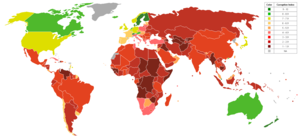
Le Consensus de Pékin est un terme décrivant la diplomatie et le modèle de développement proposé par la République populaire de Chine, en particulier auprès des pays en voie de développement, notamment en Afrique. L'Occident et la Chine ont ici des positions très différentes sur les besoins et méthodes pour soutenir le développement de ces pays. La position occidentale est contenue dans le Consensus de Washington, avec pour axes principaux le libre-échange, la lutte contre la corruption, la transparence, les droits civiques et la démocratisation, ainsi que la défense des droits de l'homme. De son côté, l'approche diplomatique chinoise prête une grande estime à la non-ingérence de tout pays, ainsi qu'un développement « à la chinoise » : structurel et économique d'abord, puis éventuellement civique.
Si la Russie n'est plus une des premières puissances économiques mondiales comme au temps de l'Union soviétique, elle demeure aujourd'hui une des 10 économies les plus importantes au niveau international, avec des ressources naturelles inégalées, une population de plus de 140 millions d'habitants, des compétences scientifiques et techniques parmi les plus avancées au monde, et une croissance économique forte depuis l'année 1999.